Autonomous Province of Korçë

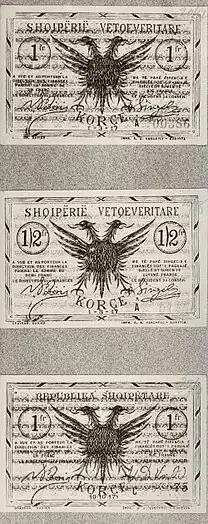
The currency of the Autonomous Province of Korçë.

On December 10, 1916, Henry Descoins, the commander of the French garrison of Korçë, with the approval of Maurice Sarrail, declared the Autonomous Albanian Republic of Korçë, and appointed Themistokli Gërmenji as prefect. In the following period the Greeks of the city were persecuted by the Albanian nationalist elements that aimed at acquiring control over Korçë. As a result, the local Greeks asked the French authorities to prolong their occupation until the end of World War I.